The Guild 2

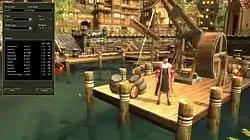
The player's creating a character while picking relevant stats.

Players have the option to develop and create their character at the beginning of the game, benefitting from a variety of customization, during the character creation, by selecting the appearance, first- and surname, class, sex, zodiac sign, religion and spent experience on talents. An objective for players is to improve their character's skills at levelling up, which are numerical representations of their ability in certain areas.